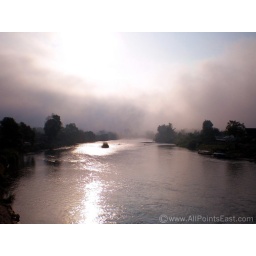
A misty dawn over the Kok river before setting off on our boat trip down the river.